São Cristóvão

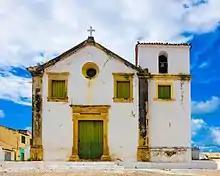
Church of our Lady of the Rosary, historically a place of worship for Afro-Brazilians in São Cristóvão

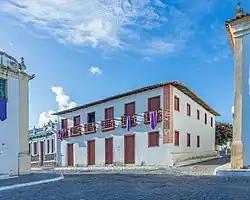
Sobrado at Rua Castro Alves, 2

São Cristóvão was established by the Portuguese (in a time when Portugal, Spain and the Naples kingdoms were under the rule of Philip II of Spain) as one of the first colonization attempts in Sergipe, which makes the city the fourth oldest one in Brazil. In 1590 the Portuguese sent Cristóvão de Barros to both subjugate the region to colonial rule and establish a safe trading port between Salvador and Pernambuco. De Barros quickly and violently defeated the local population, which consisted of people of mixed Tupinambá and French heritage who maintained a trade in Brazilwood. As a symbol of his victory De Barros founded a small village named for his patron saint, Saint Christopher. The first Catholic parish in Sergipe was subsequently established in São Cristóvão in 1608. The Parish Church of Our Lady of Victory of São Cristóvão ("Igreja Nossa Senhora das Vitórias de São Cristóvão") was built as the parish church; it remained the only parish in Sergipe until the late 17th century.